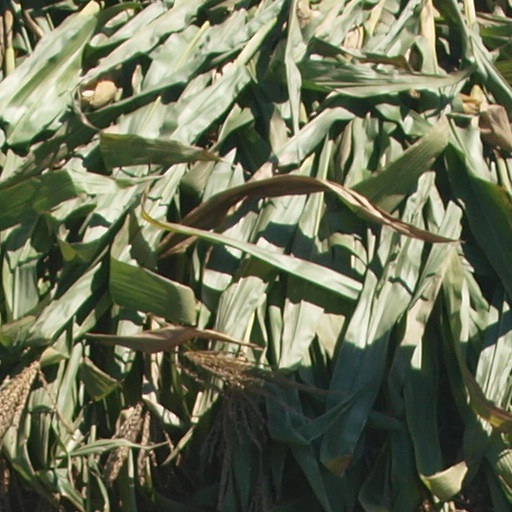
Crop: maize; corn